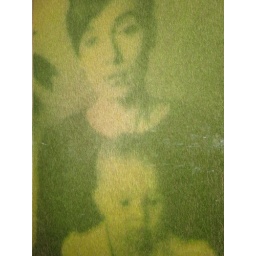
Photosynthetic portrait in grass. Color is &amp;quot;fixed&amp;quot; so that the grass stays green even after dead.